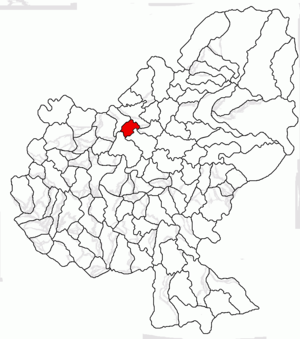
Băla est une commune roumaine du județ de Mureș, dans la région historique de Transylvanie et dans la région de développement du Centre.